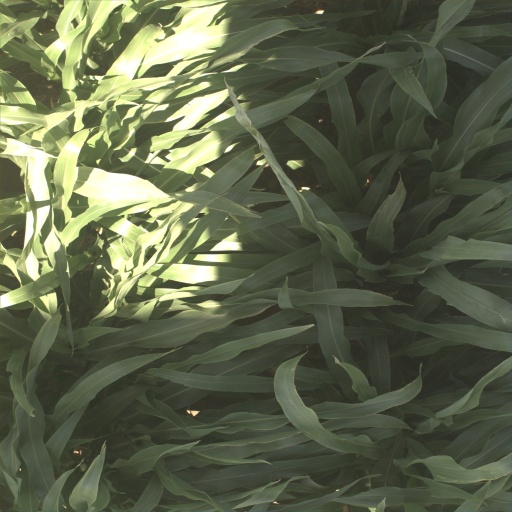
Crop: sorghum